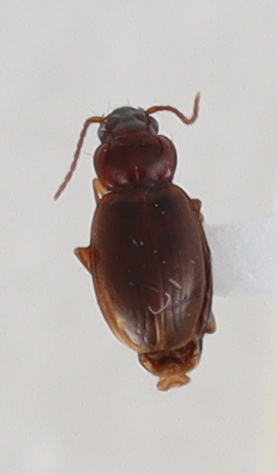
Scientific name: Trechus obtusus
Plot: 14
Trap: W
Collected: 20210825